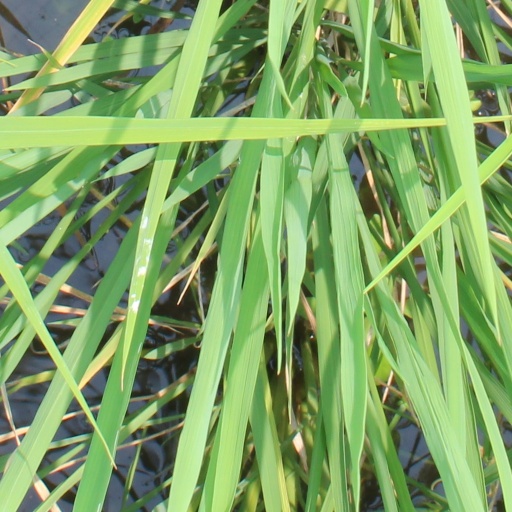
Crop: rice